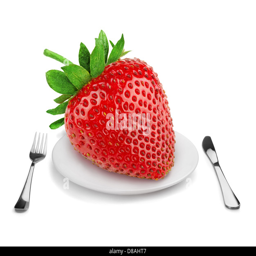
giant strawberry on a plate - dieting concept .